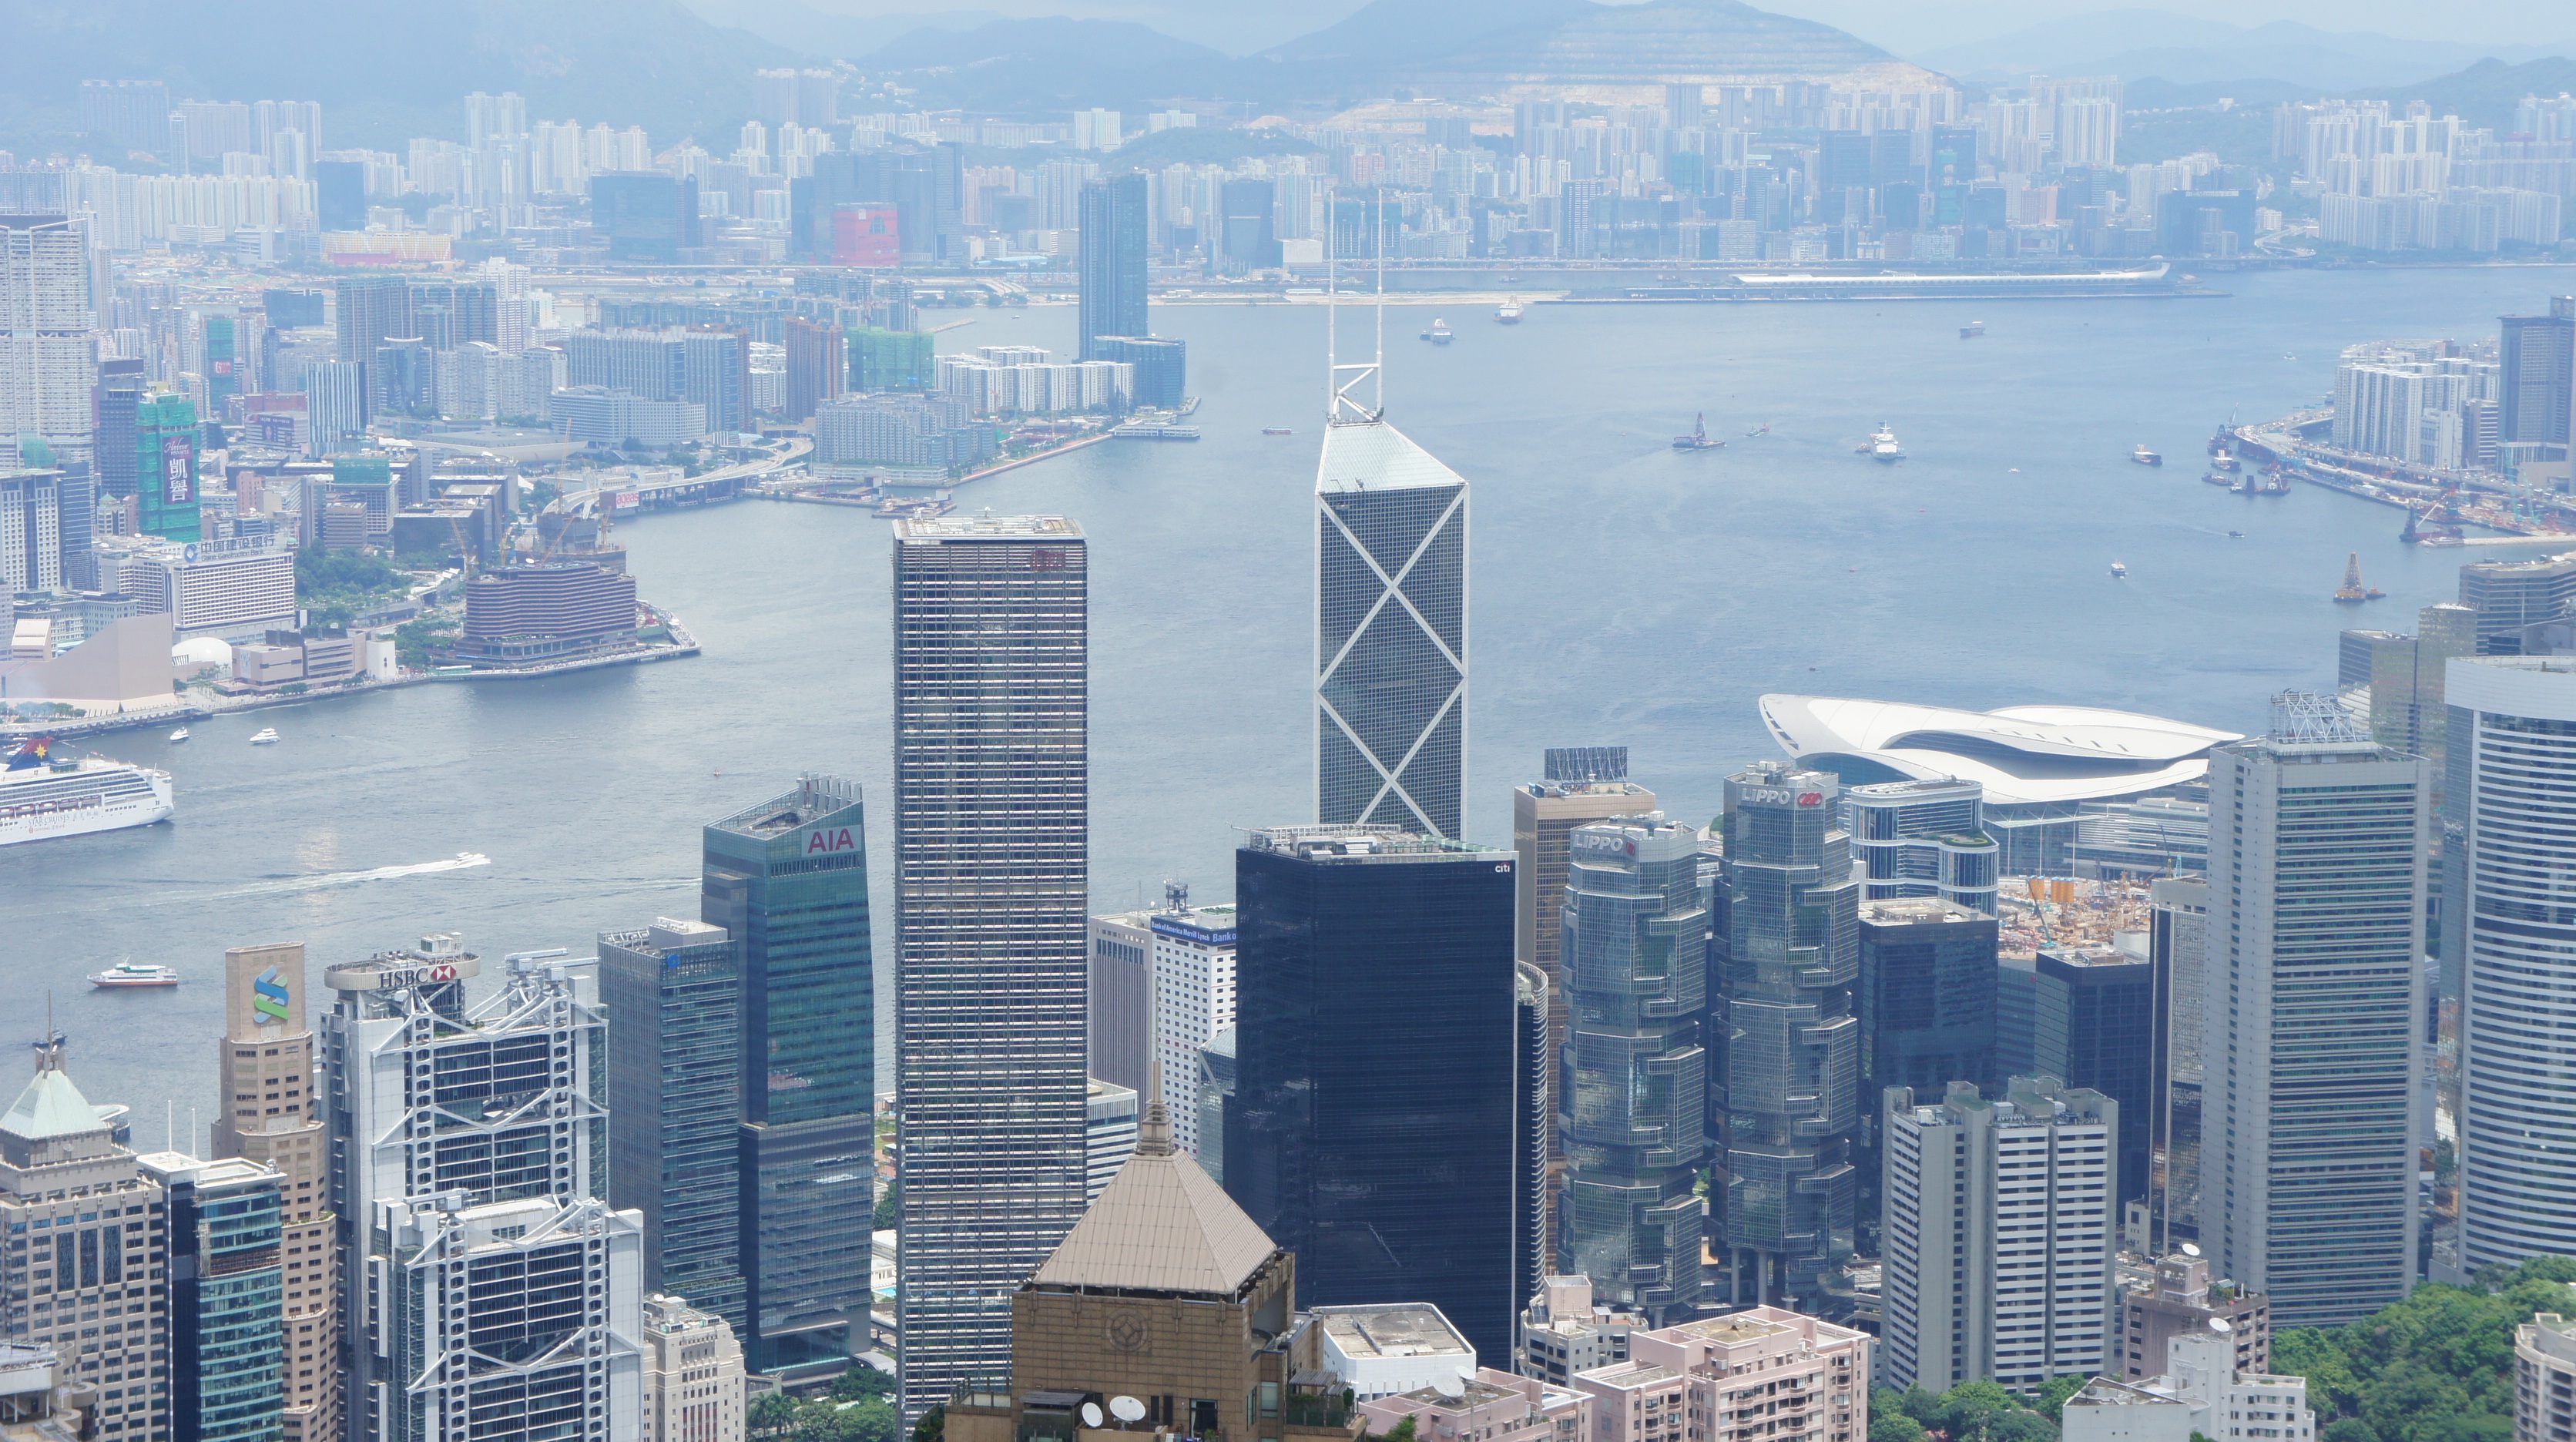
horizon, skyline, city, skyscraper, cityscape, downtown, panoramic, tower, haze, tower block, hong kong, buildings, metropolis, neighbourhood, bird's eye view, aerial photography, urban area, residential area, geographical feature, atmospheric phenomenon, human settlement, atmosphere of earth, metropolitan area